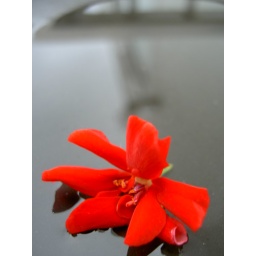
flower fallen in water